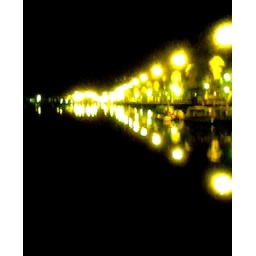
night time drinking by the water in barcelona, you gotta love those 40 oz bottles for 1euro!